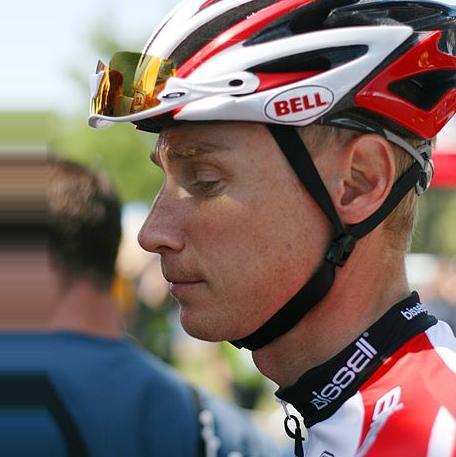
Age: 36